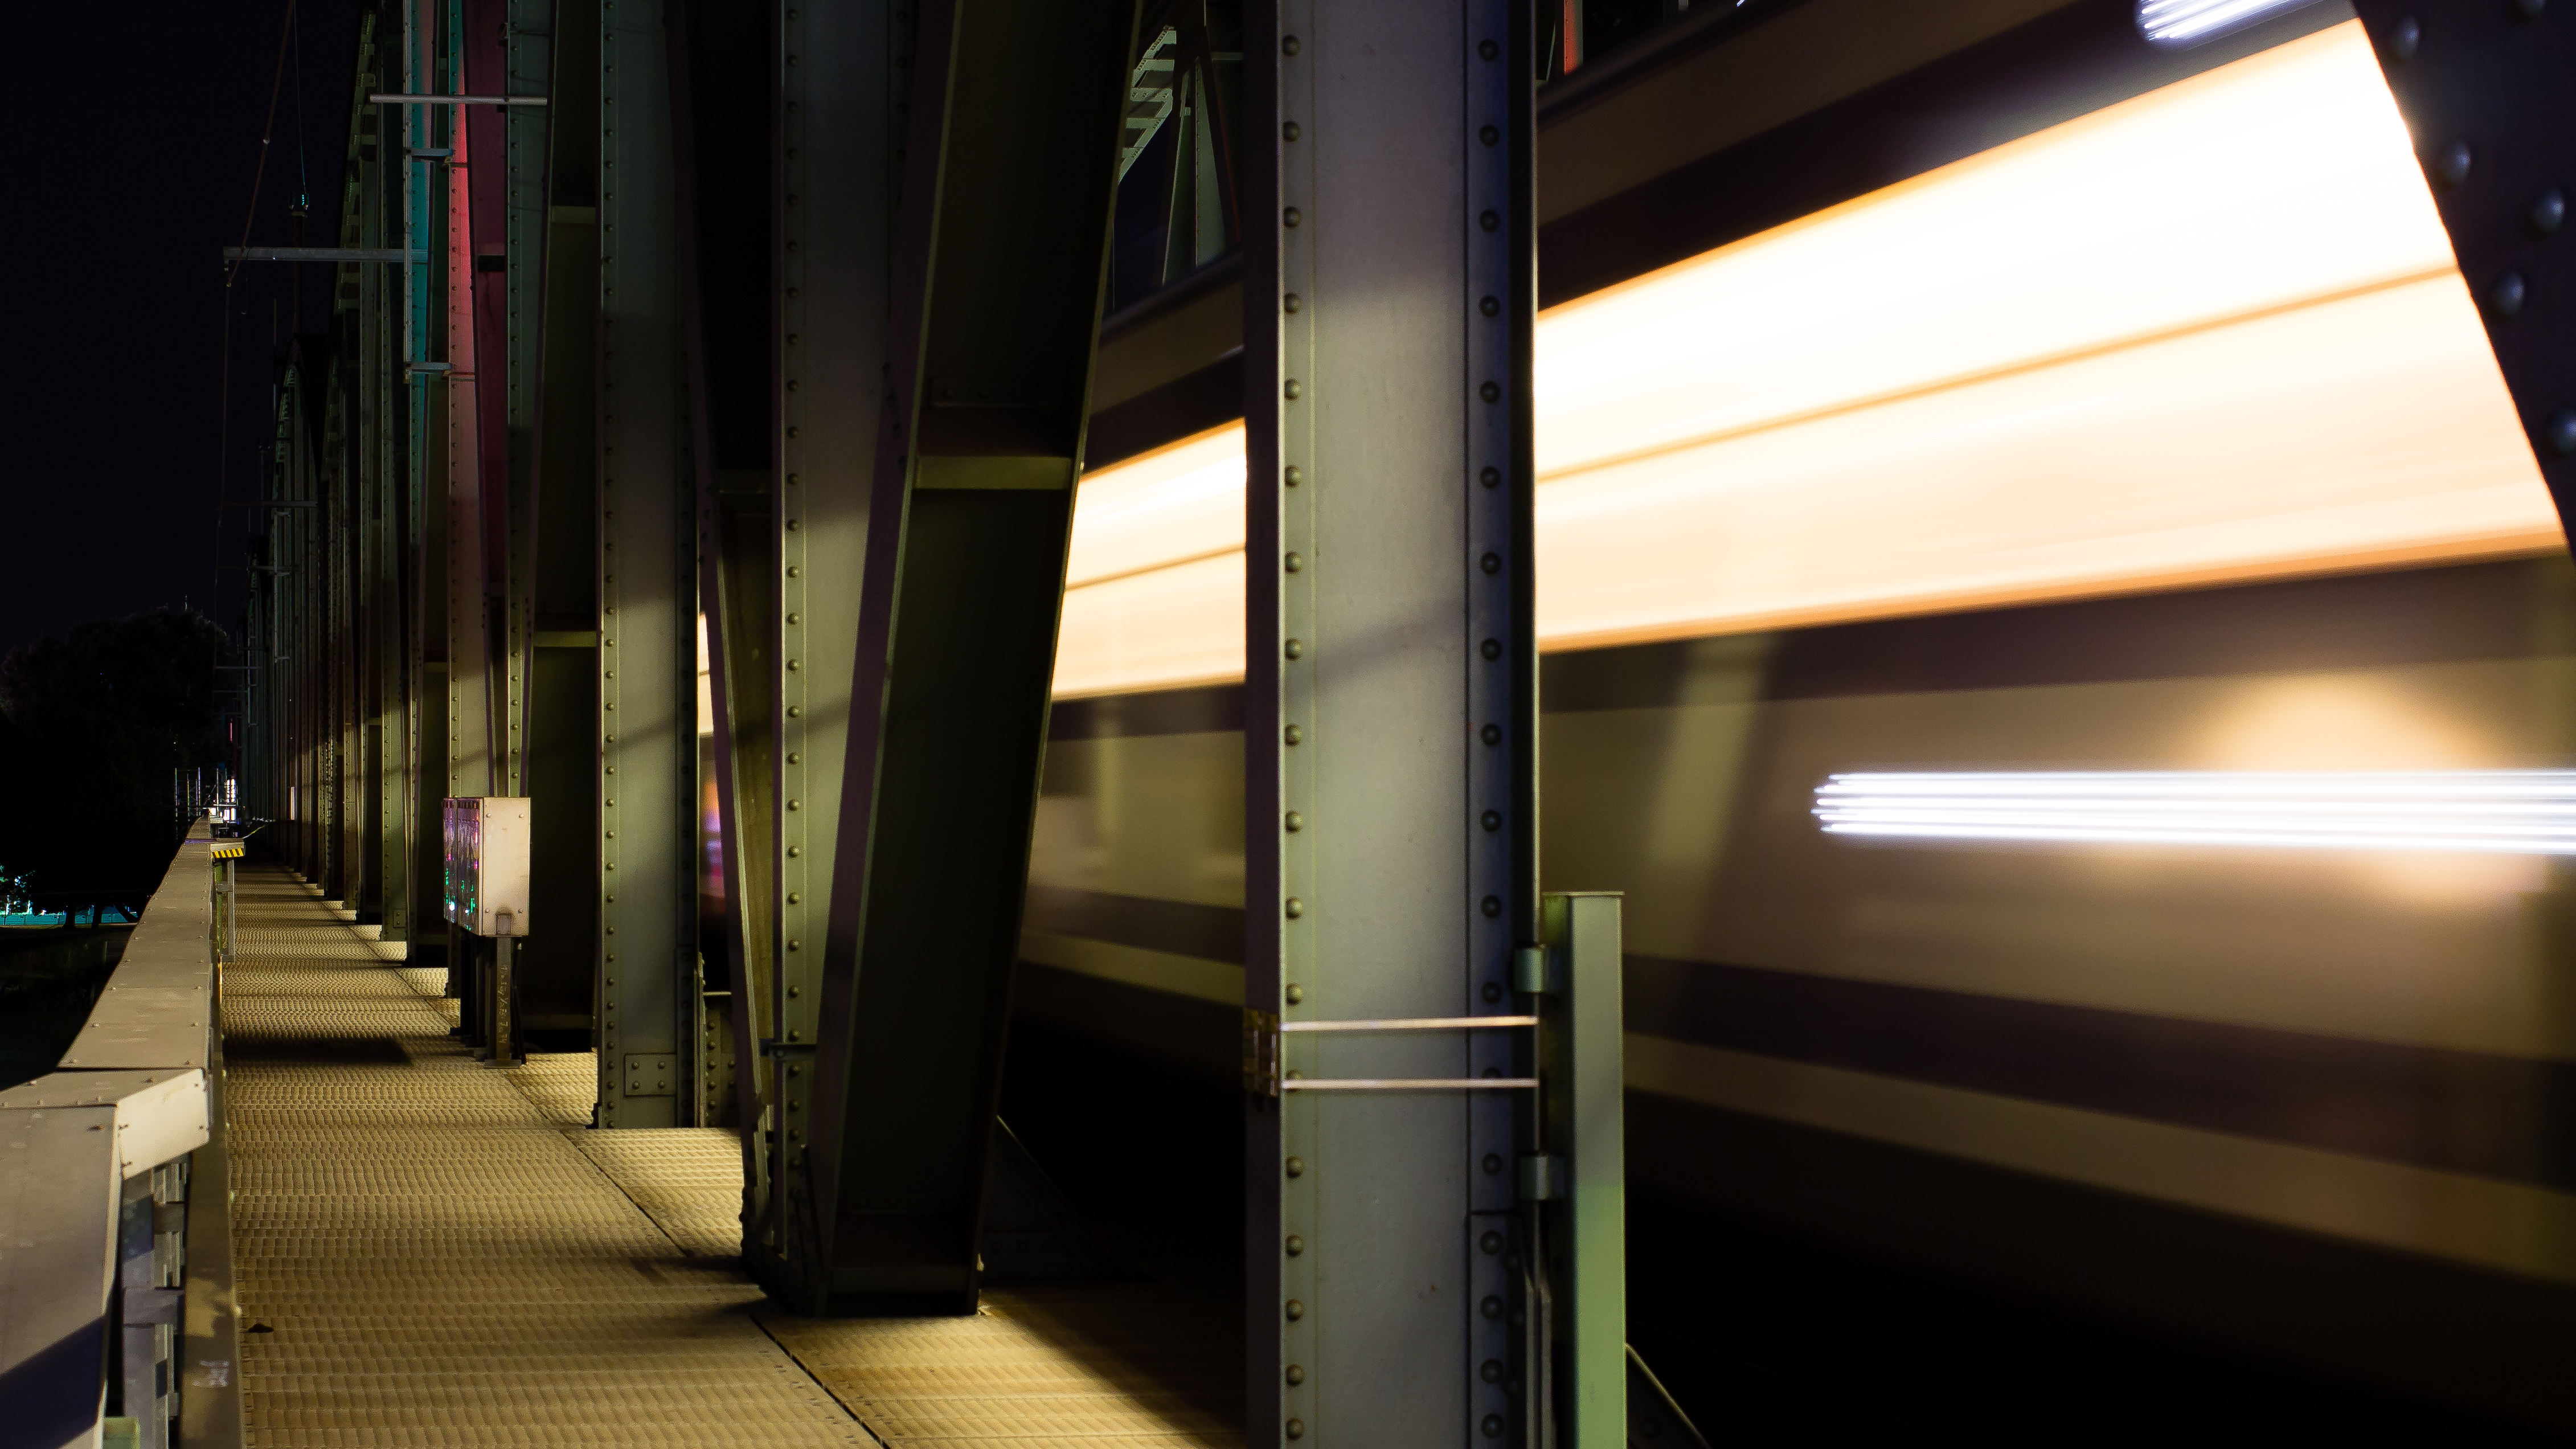
light, architecture, night, train, motion, transport, color, train station, platform, lighting, public transport, interior design, design, timelapse, shape, window covering